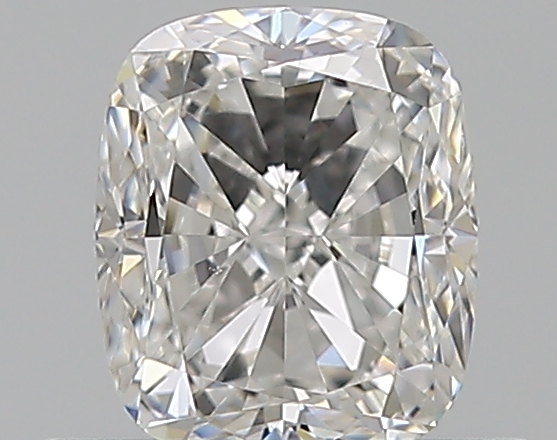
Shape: cushion
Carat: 0.7
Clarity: VS1
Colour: E
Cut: EX
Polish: EX
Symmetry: VG
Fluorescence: N
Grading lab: GIA
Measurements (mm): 5.43 x 4.56 x 3.17